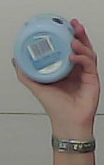
Product: nivea_baby